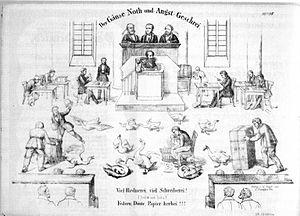
Adolph Schroedter est un peintre et graphiste allemand de l'École de peinture de Düsseldorf et un pionnier de la bande dessinée allemande.